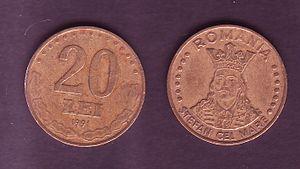
Les pièces de monnaie roumaines sont une des représentations physiques, avec les billets de banque, de la monnaie de Roumanie.